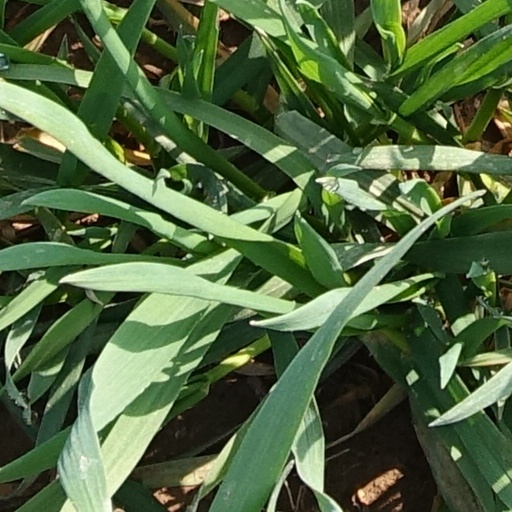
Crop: wheat